Israel Arts and Science Academy

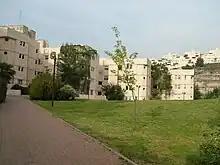
Israel Arts and Science Academy dormitories

The students often go on school trips, usually to locations which are relevant to the "Unique Program" studies (e.g. Judaean Desert, Jerusalem's Old City).